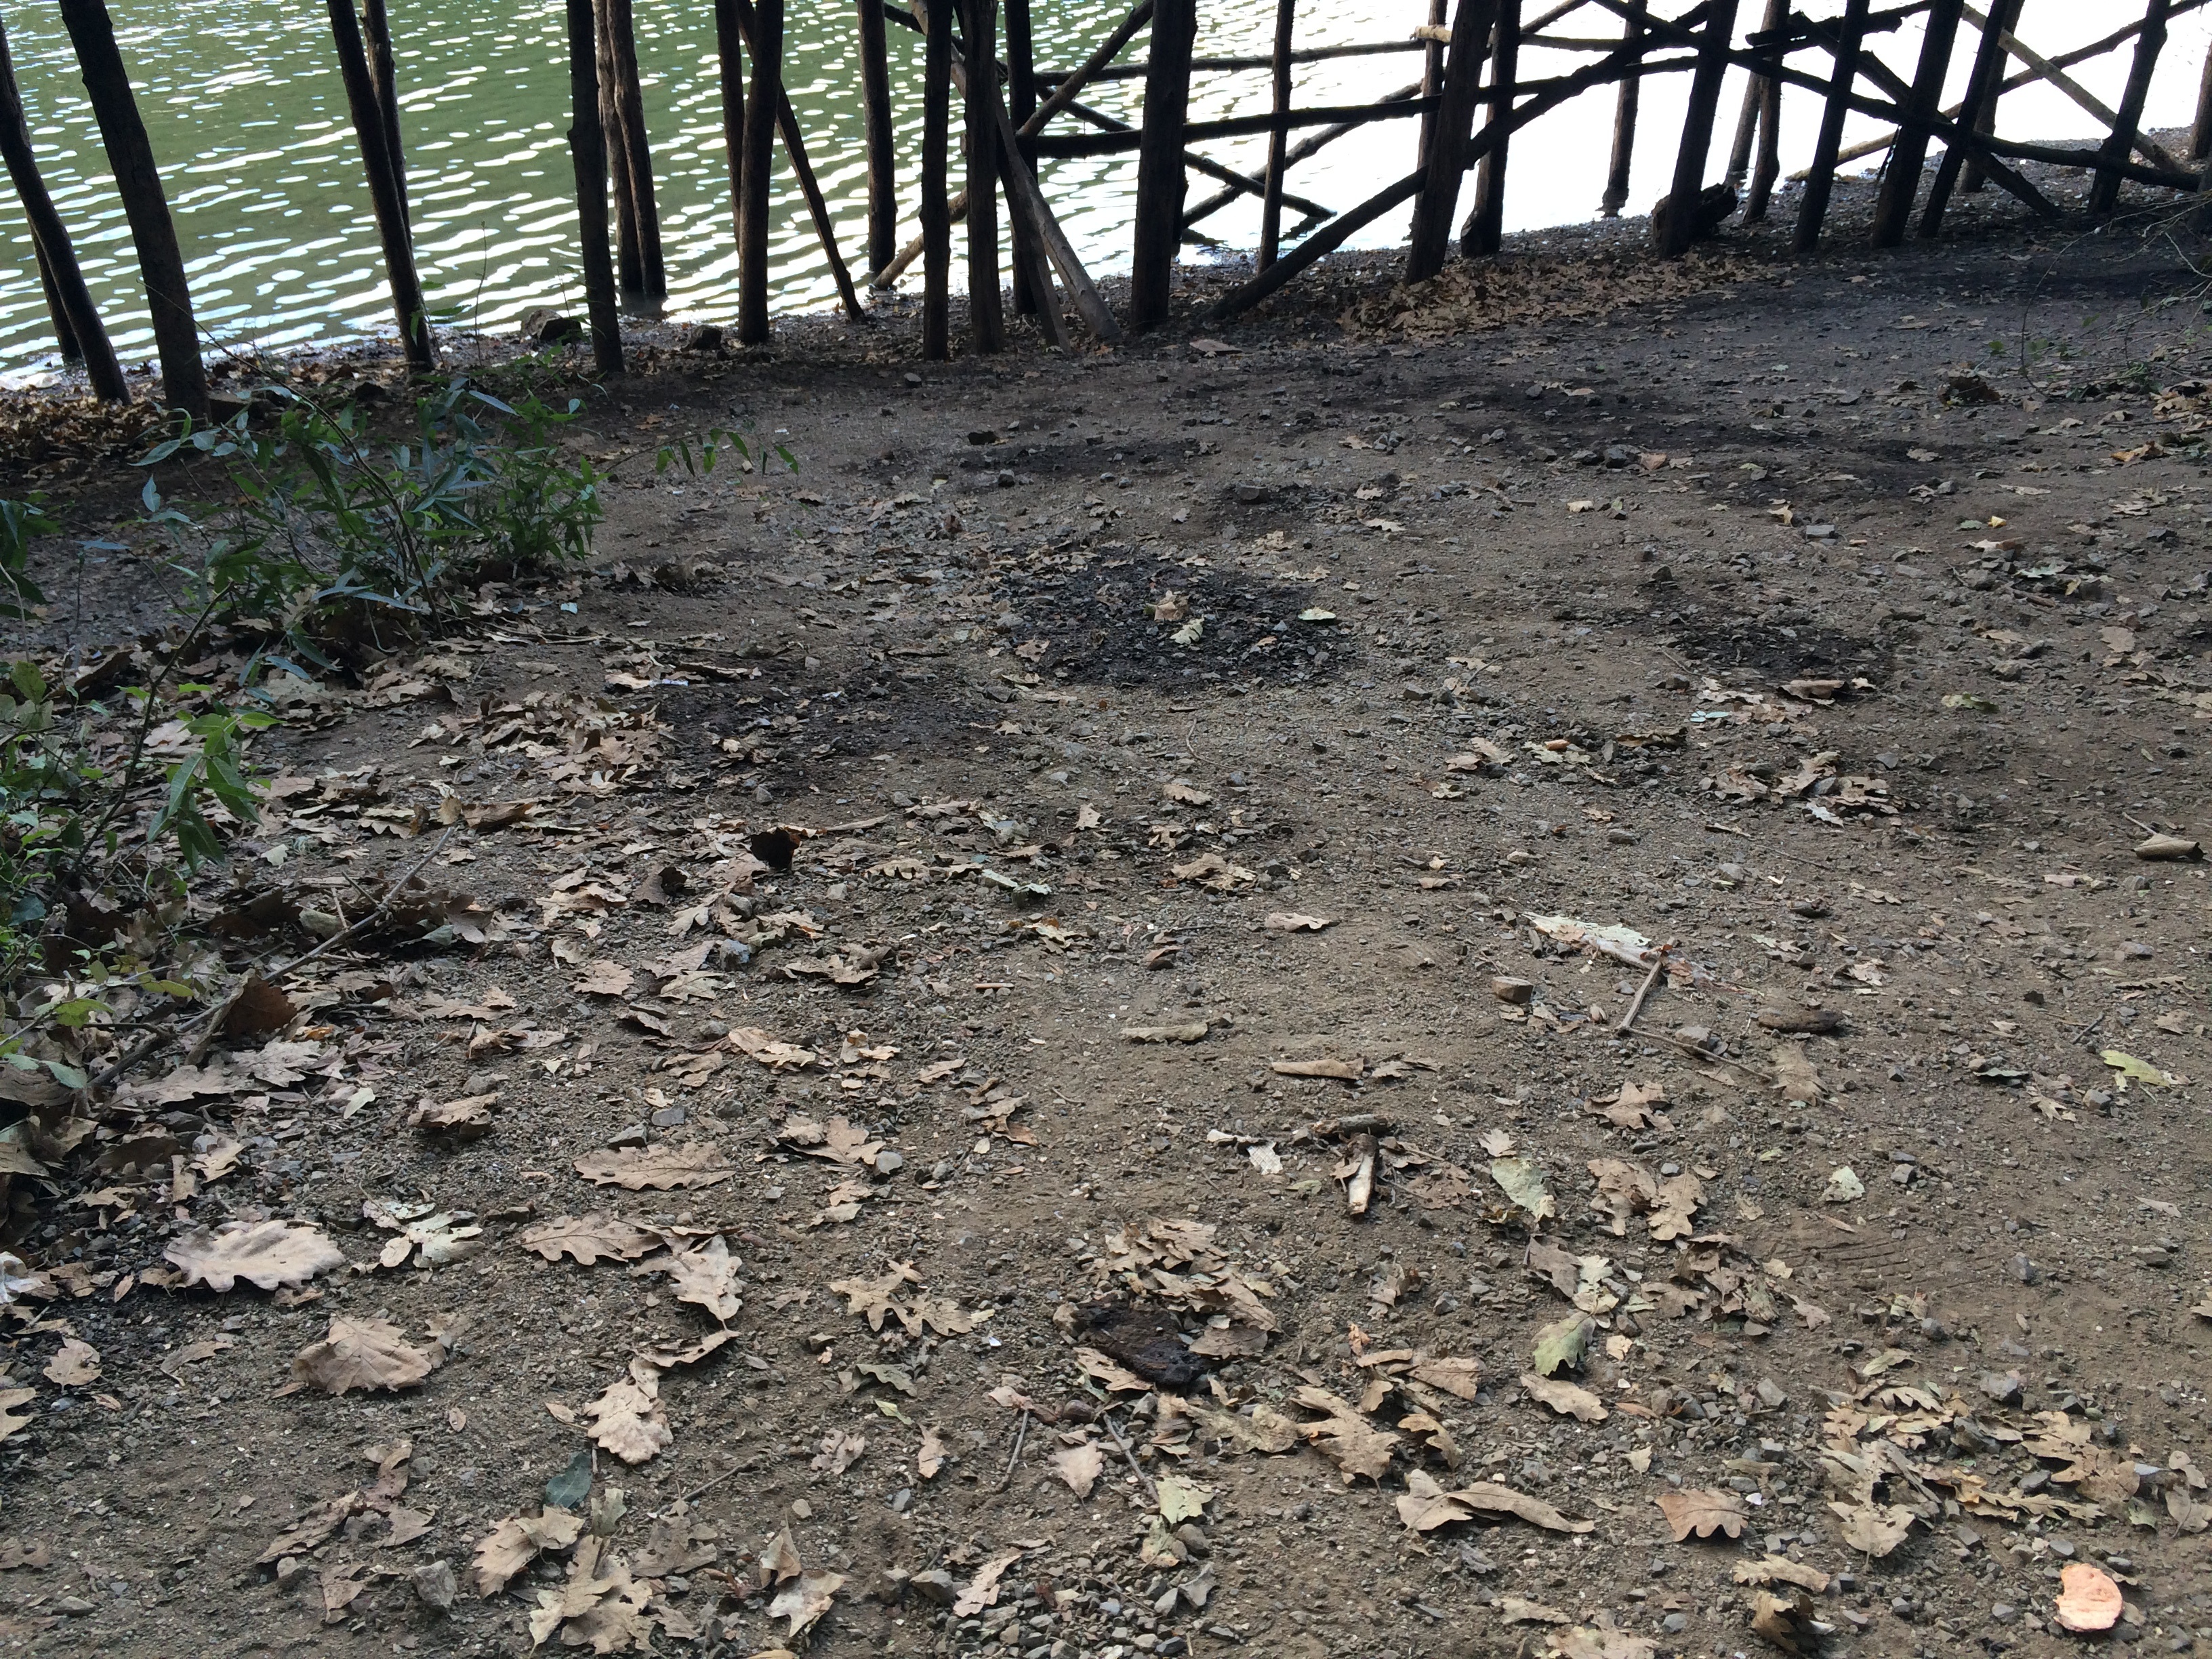
wood, track, trail, field, asphalt, soil, garden, road surface